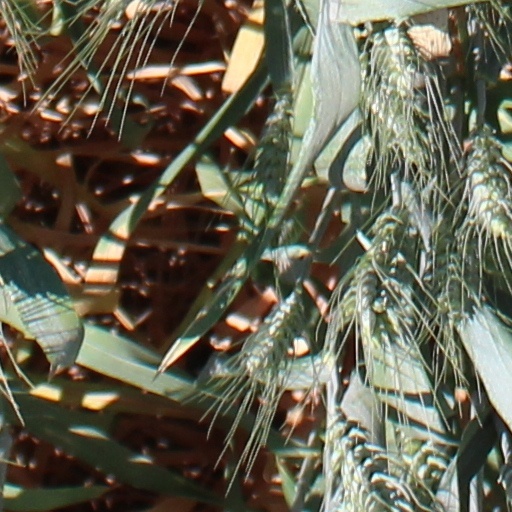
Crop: wheat